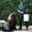
Label: seal